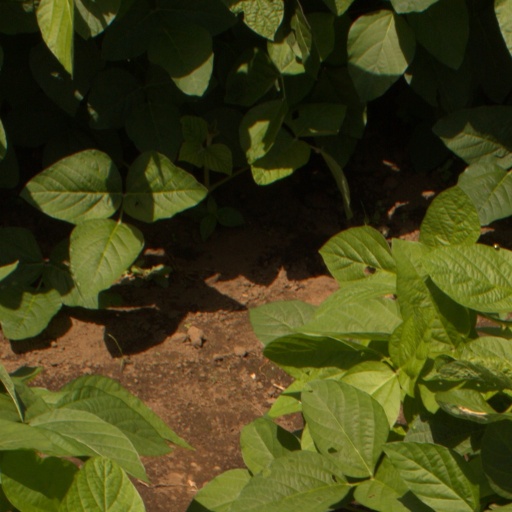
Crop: soybean